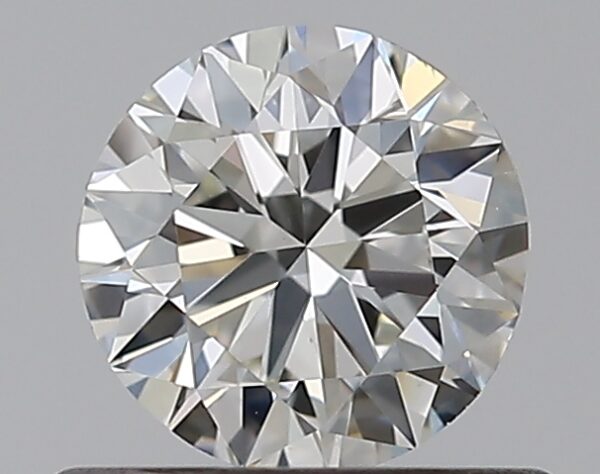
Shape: round
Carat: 0.5
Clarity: VS1
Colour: I
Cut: VG
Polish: EX
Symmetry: GD
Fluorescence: N
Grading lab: GIA
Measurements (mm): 5 x 5.04 x 3.12